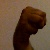
The image shows a hand gesture representing the letter 'M' in Indian Sign Language.